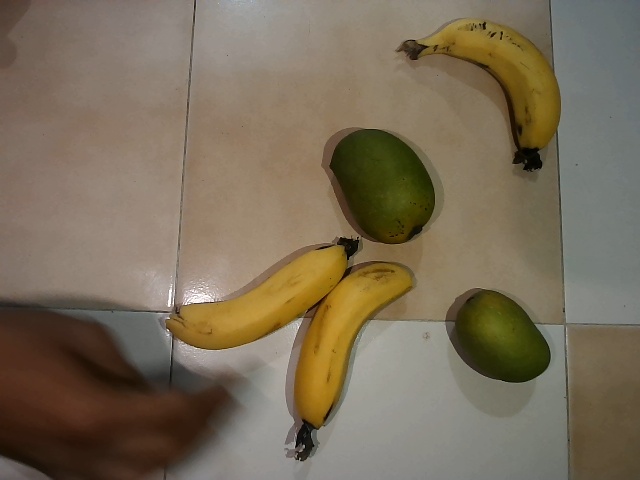
Label: Raw_Mango